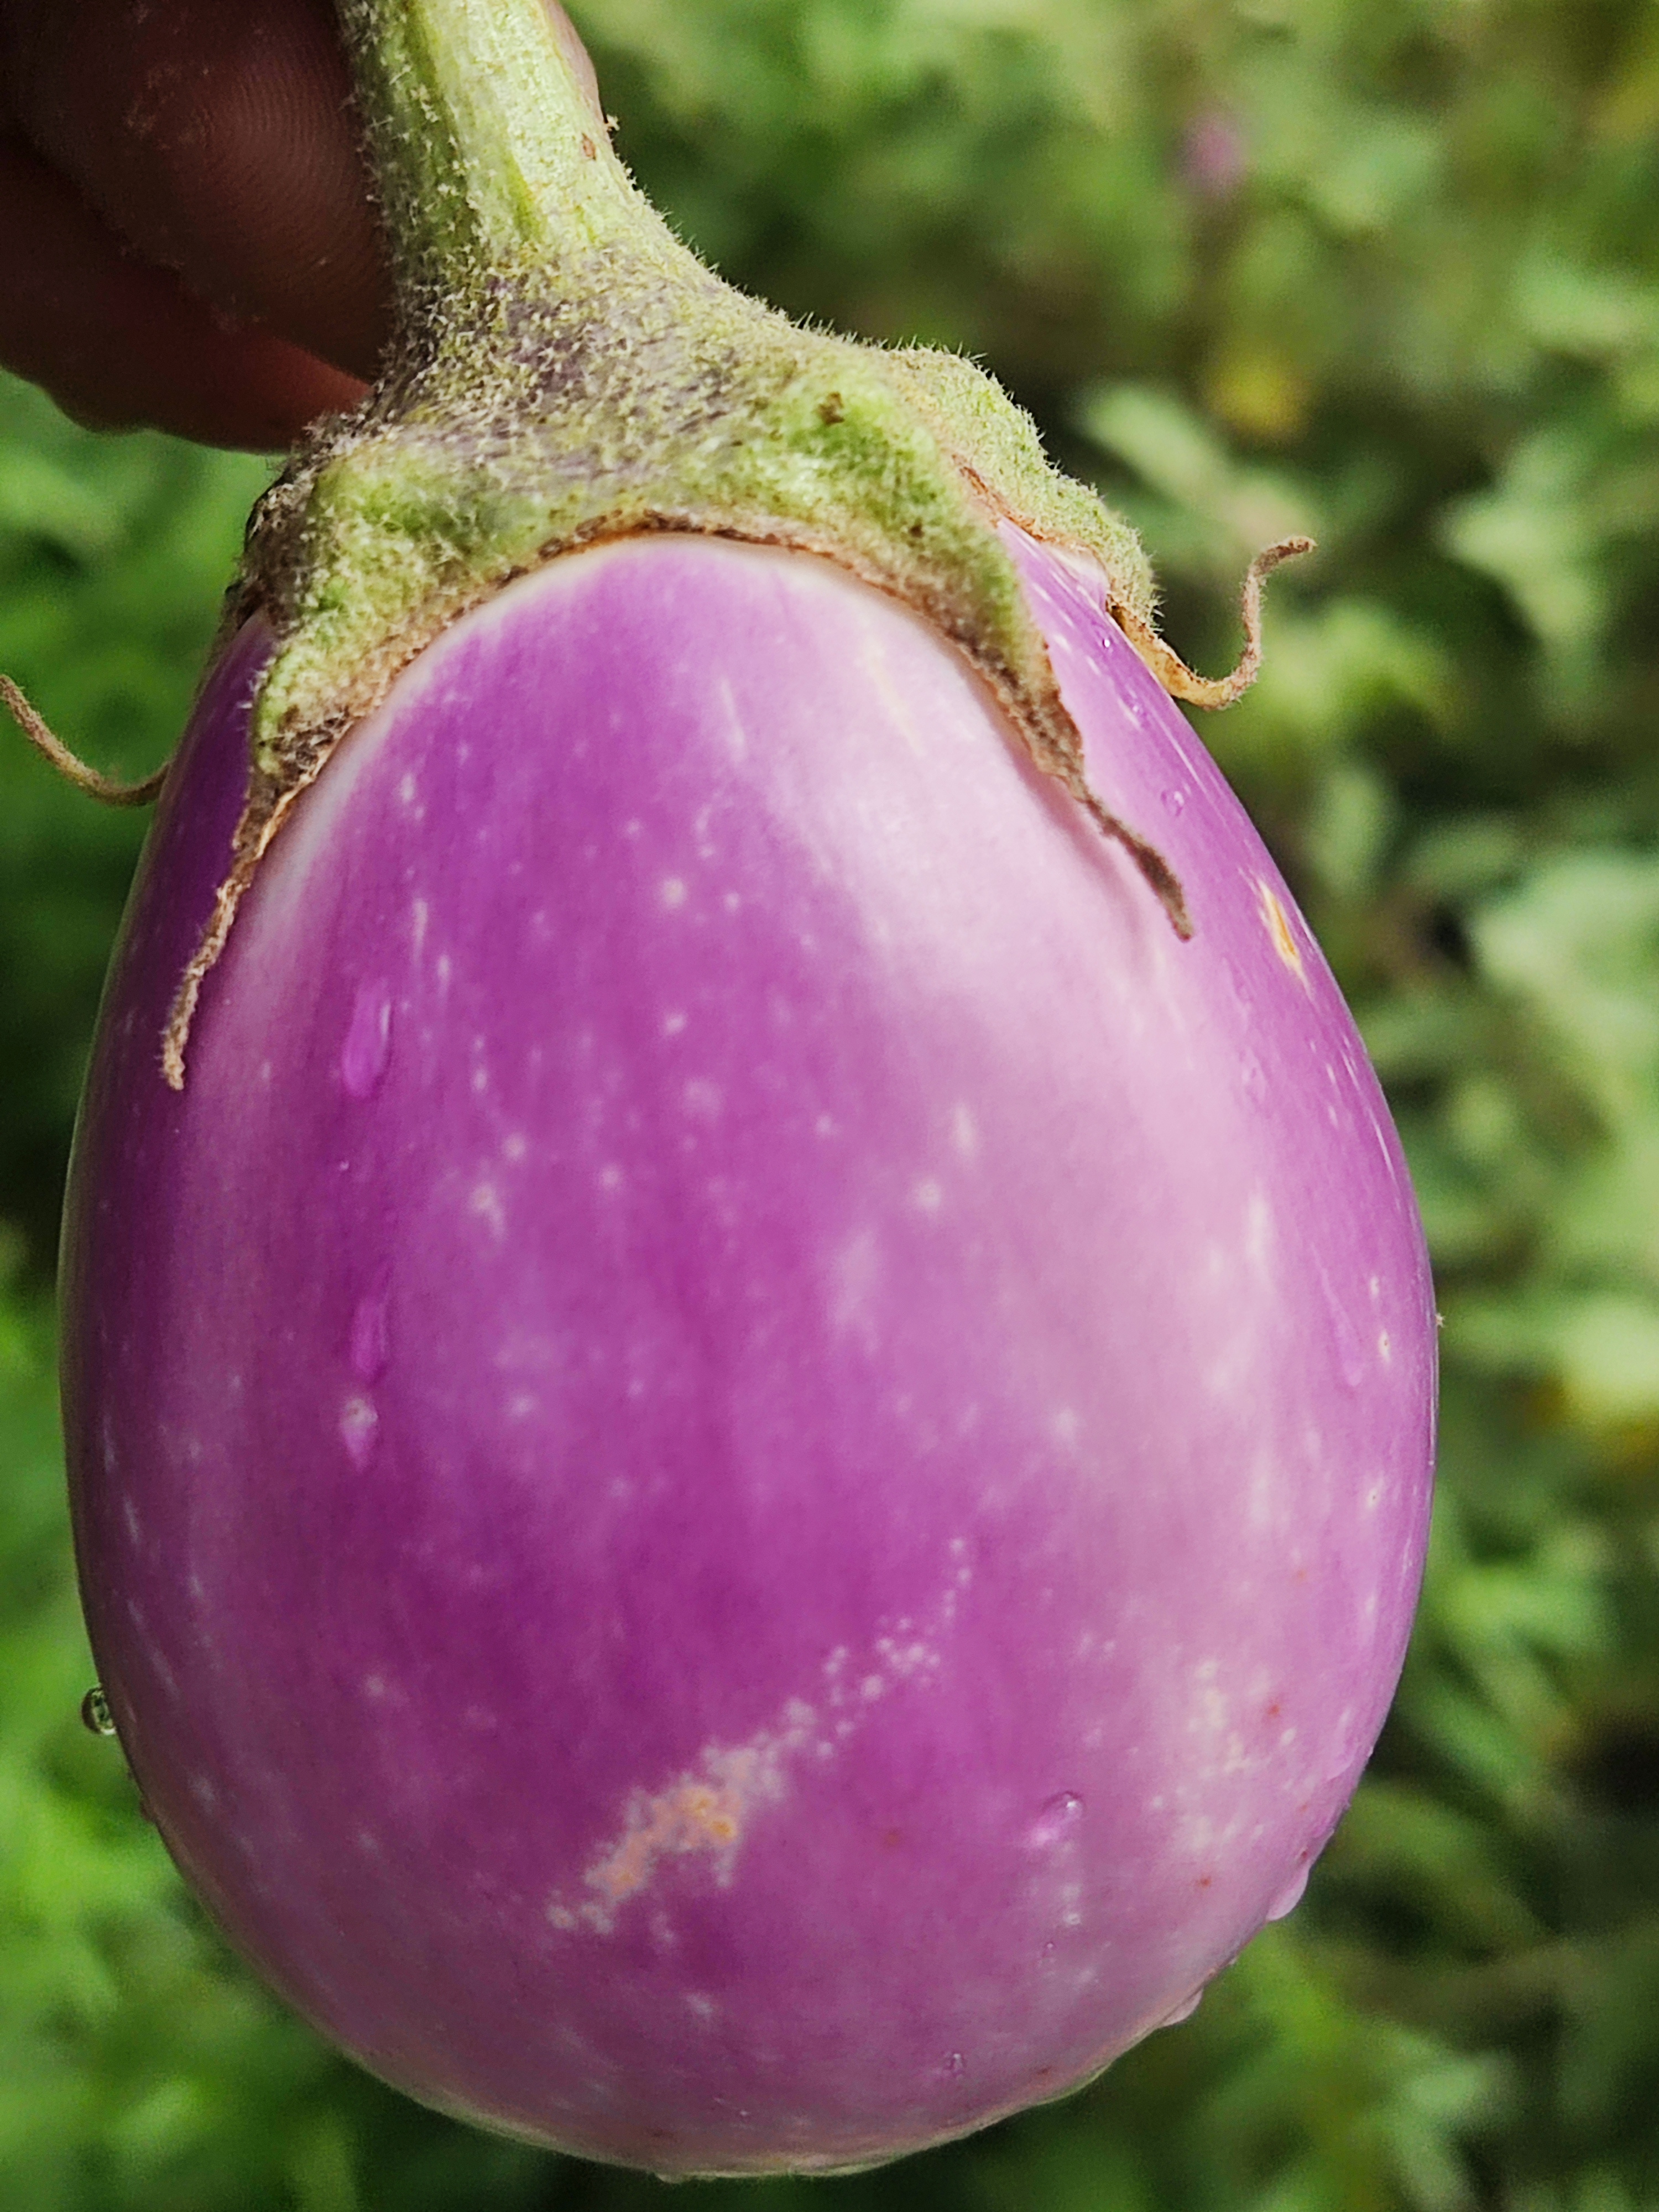
Label: Healty Brinjal